Crystal Palace F.C.

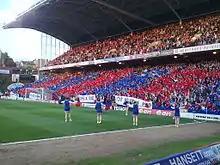
Crystal Palace fans express their support for the club after it entered administration in 2010.

Because Crystal Palace are a London club, they compete against a number of other local clubs for the attention of supporters, but it does have a recognisably large catchment area of 900,000. In 2010, the new consortium headed by Steve Parish, sought the fans' input into future decisions. A few years later, the consortium consulted on a new badge design, and when their chosen designs were rejected, the club instead opted for a design based on a fans' idea from an internet forum. The club have strengthened their ties with the local community, and through the Crystal Palace F.C. Foundation, they work with the local London Boroughs of Croydon, Bromley and Sutton to provide sports and educational programmes which they also hope will continue to develop their supporter and geographical base. The Foundation's work was recognised by the Football League in August 2009 with their Silver Standard Community Scheme Award.